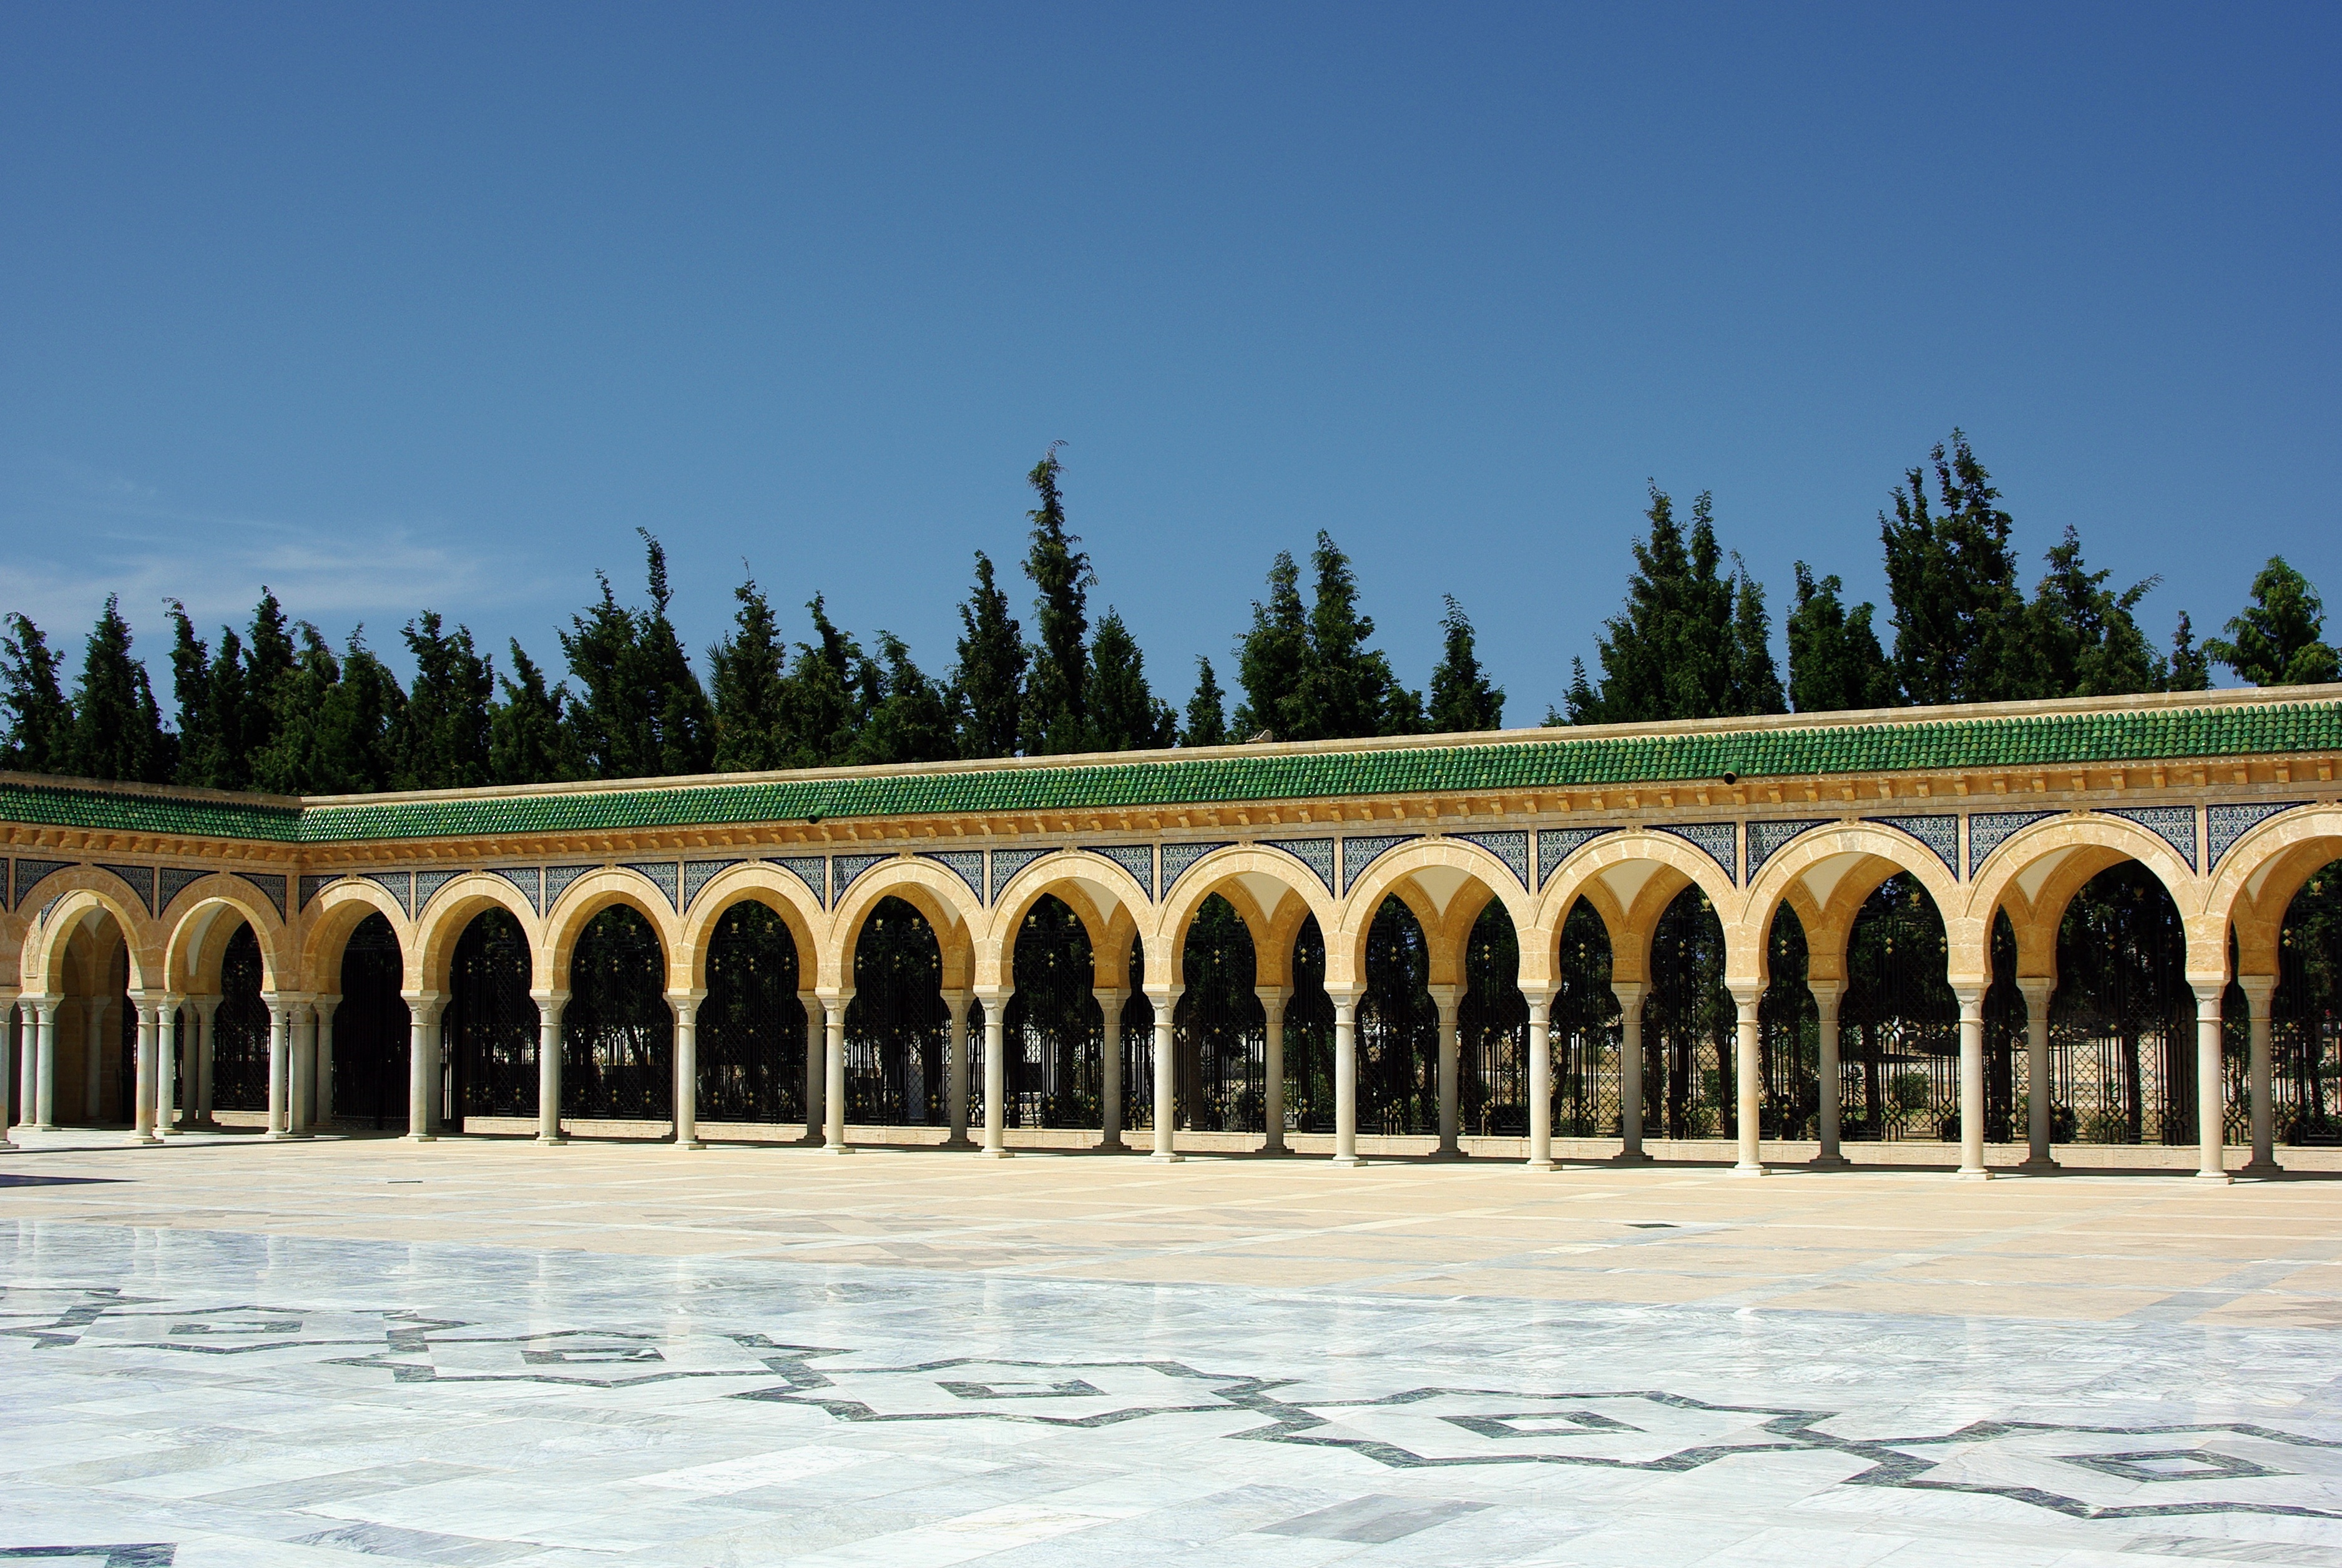
architecture, structure, building, palace, arch, color, landmark, place of worship, columns, monastery, marble, arcades, esplanade, mausoleum, tunisia, monastir, ancient history